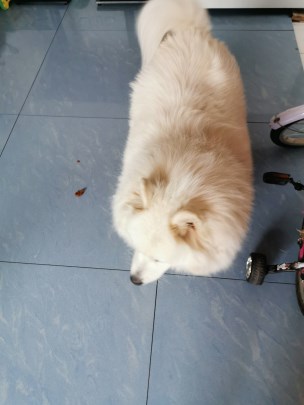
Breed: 2192-n000088-Samoyed